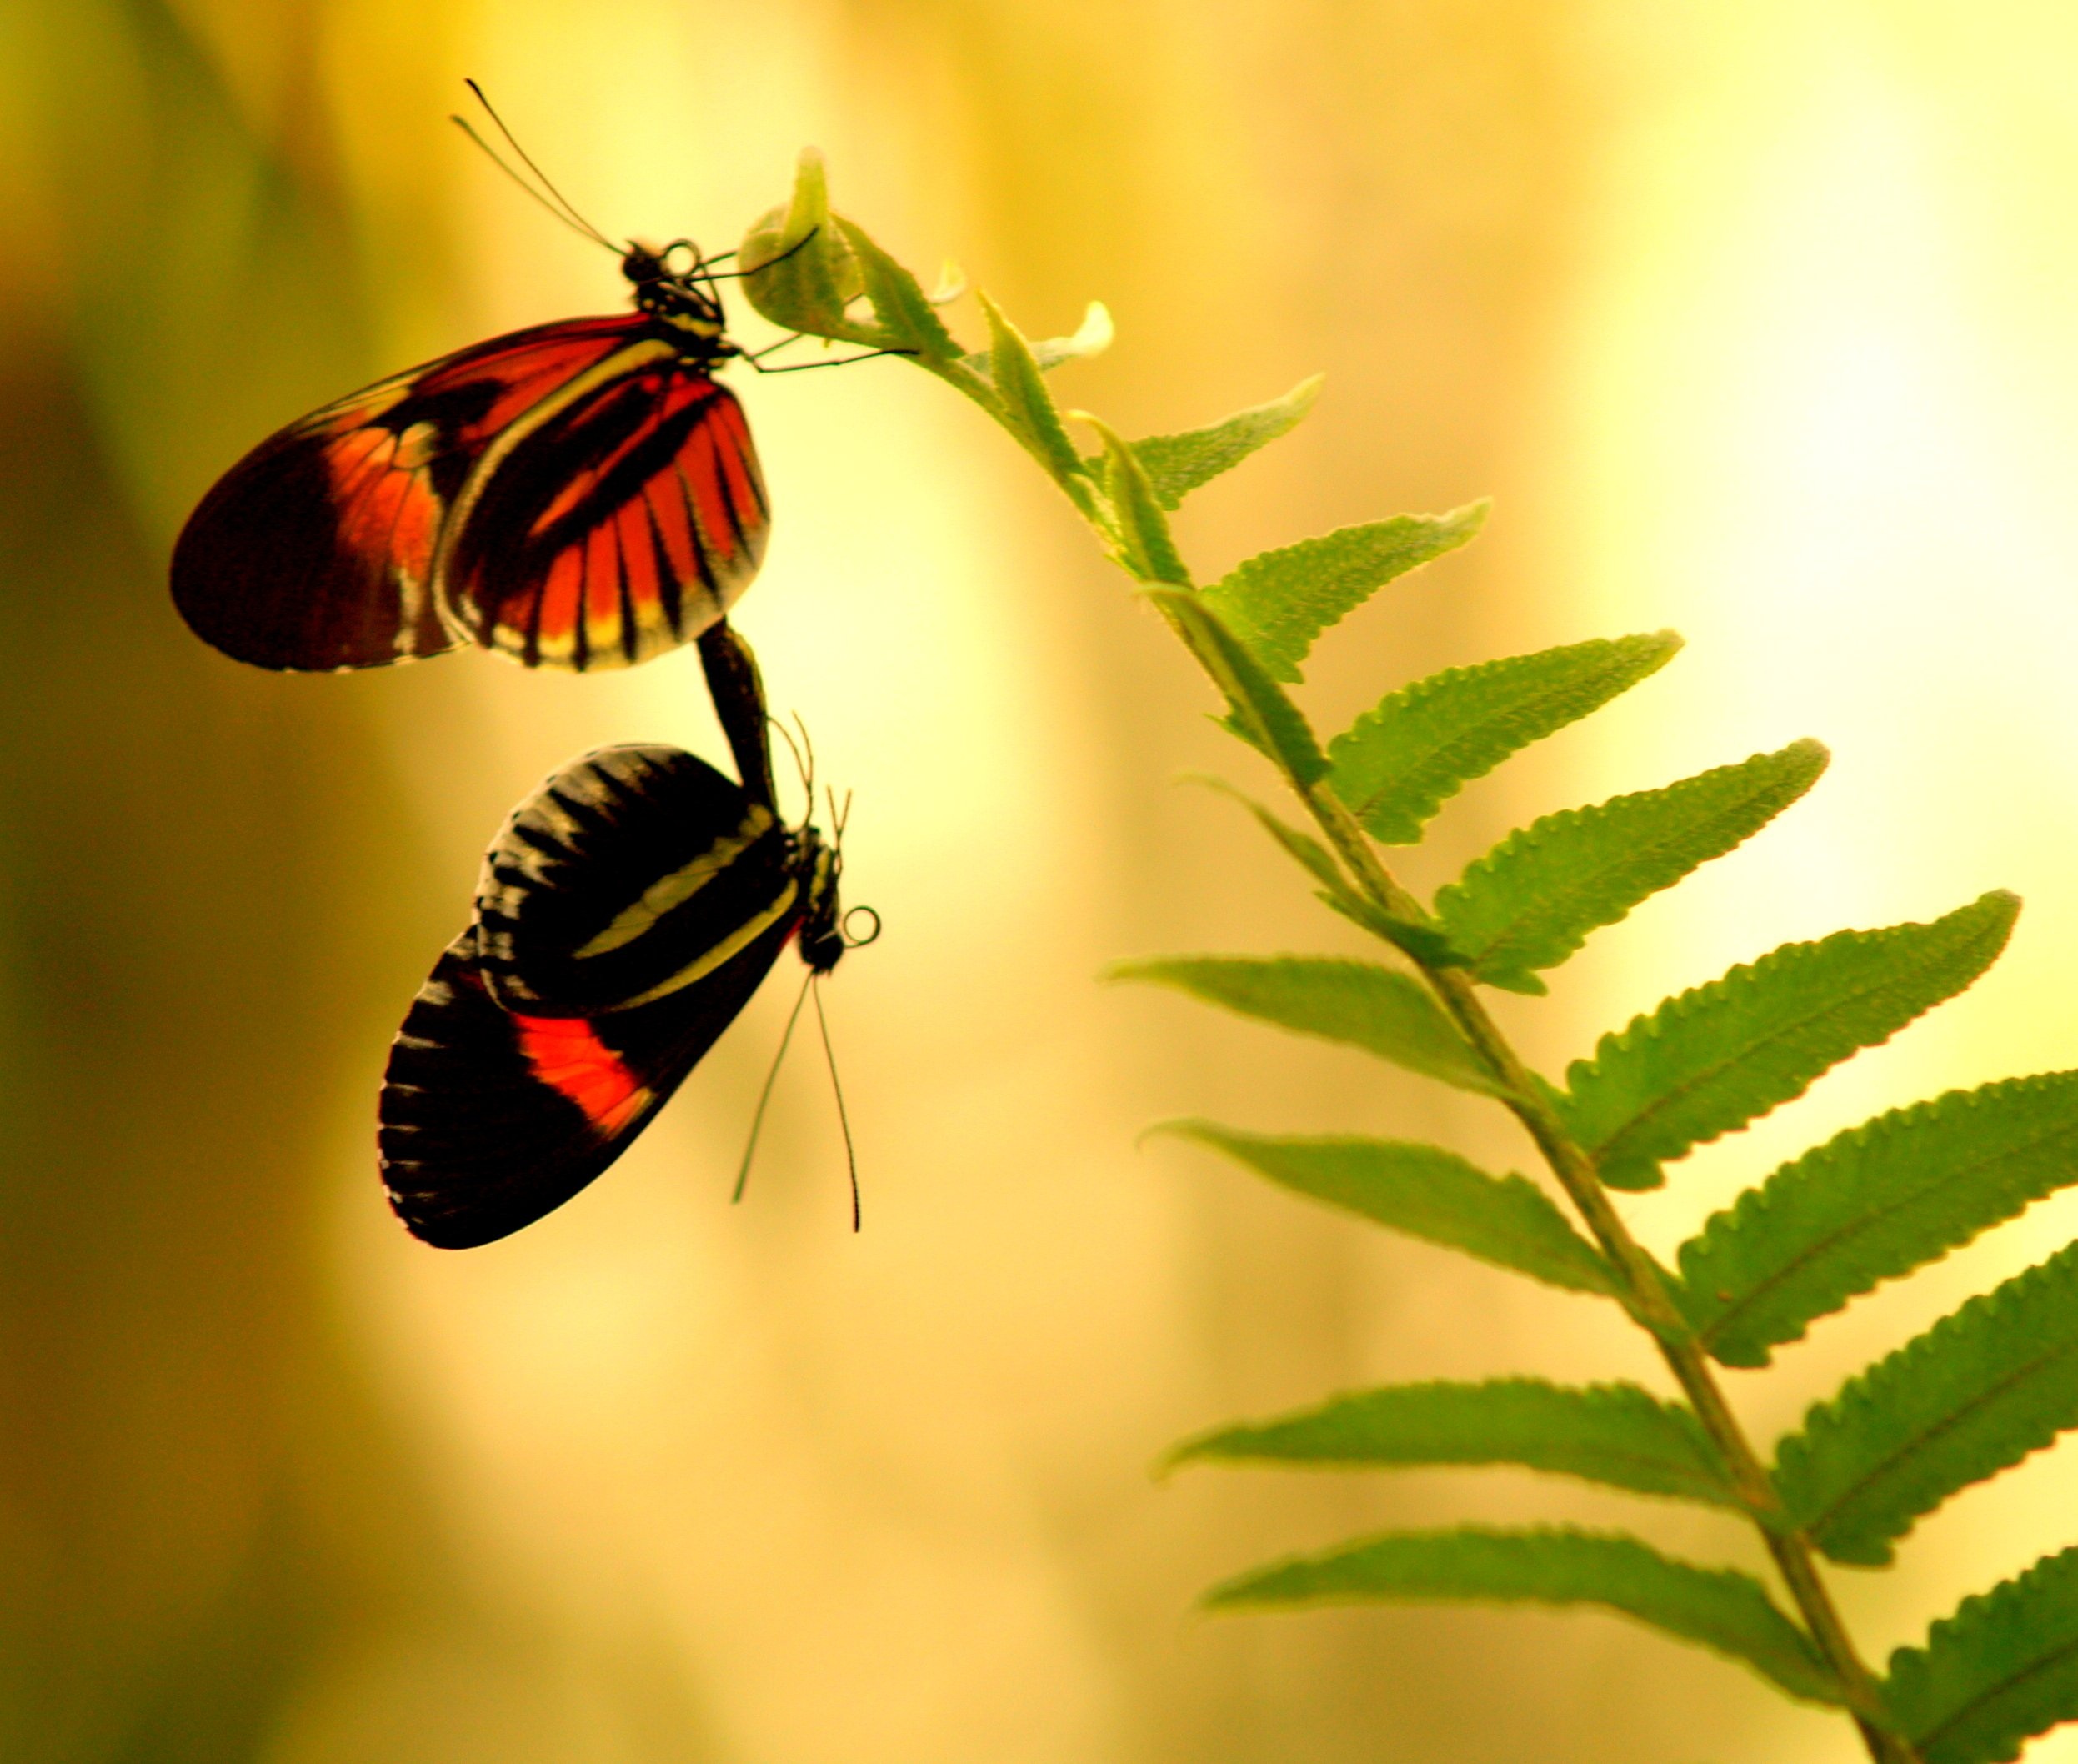
nature, outdoor, branch, wing, plant, photography, sunlight, leaf, flower, petal, wildlife, orange, green, tropical, insect, couple, botany, two, butterfly, black, colorful, yellow, garden, flora, fauna, fern, invertebrate, life, close up, monarch butterfly, gardening, wings, bright, tiny, coupling, pair, reproduction, butterflies, florida, nectar, intimate, mating, ritual, macro photography, arthropod, pollinator, entomologist, butterfly world, moths and butterflies